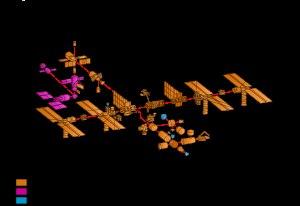
Le tableau suivant donne la chronologie d'assemblage des principaux composants de la Station spatiale internationale. Les composants en gras indiquent les éléments déjà en place sur la station. Les composants futurs proviennent de la liste de la NASA Assembly Sequence Revision H. Les dates sont correctes au 25 février 2011.